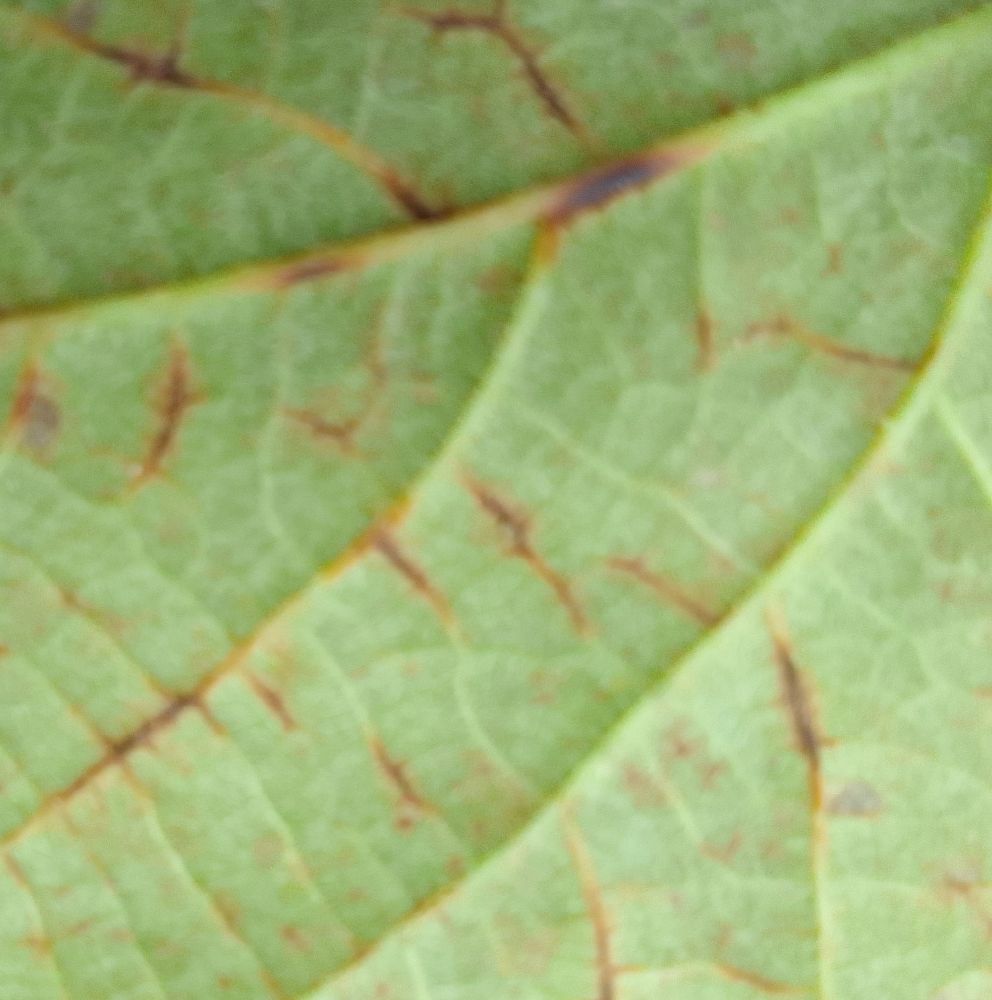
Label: anthracnose